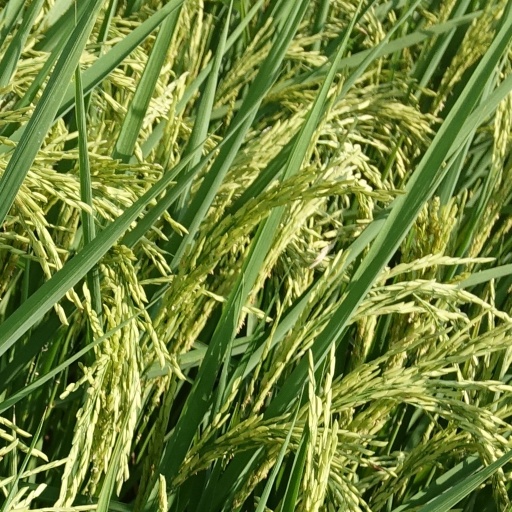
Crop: rice